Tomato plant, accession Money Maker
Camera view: bottom (45 deg); turntable rotation: 300 degrees
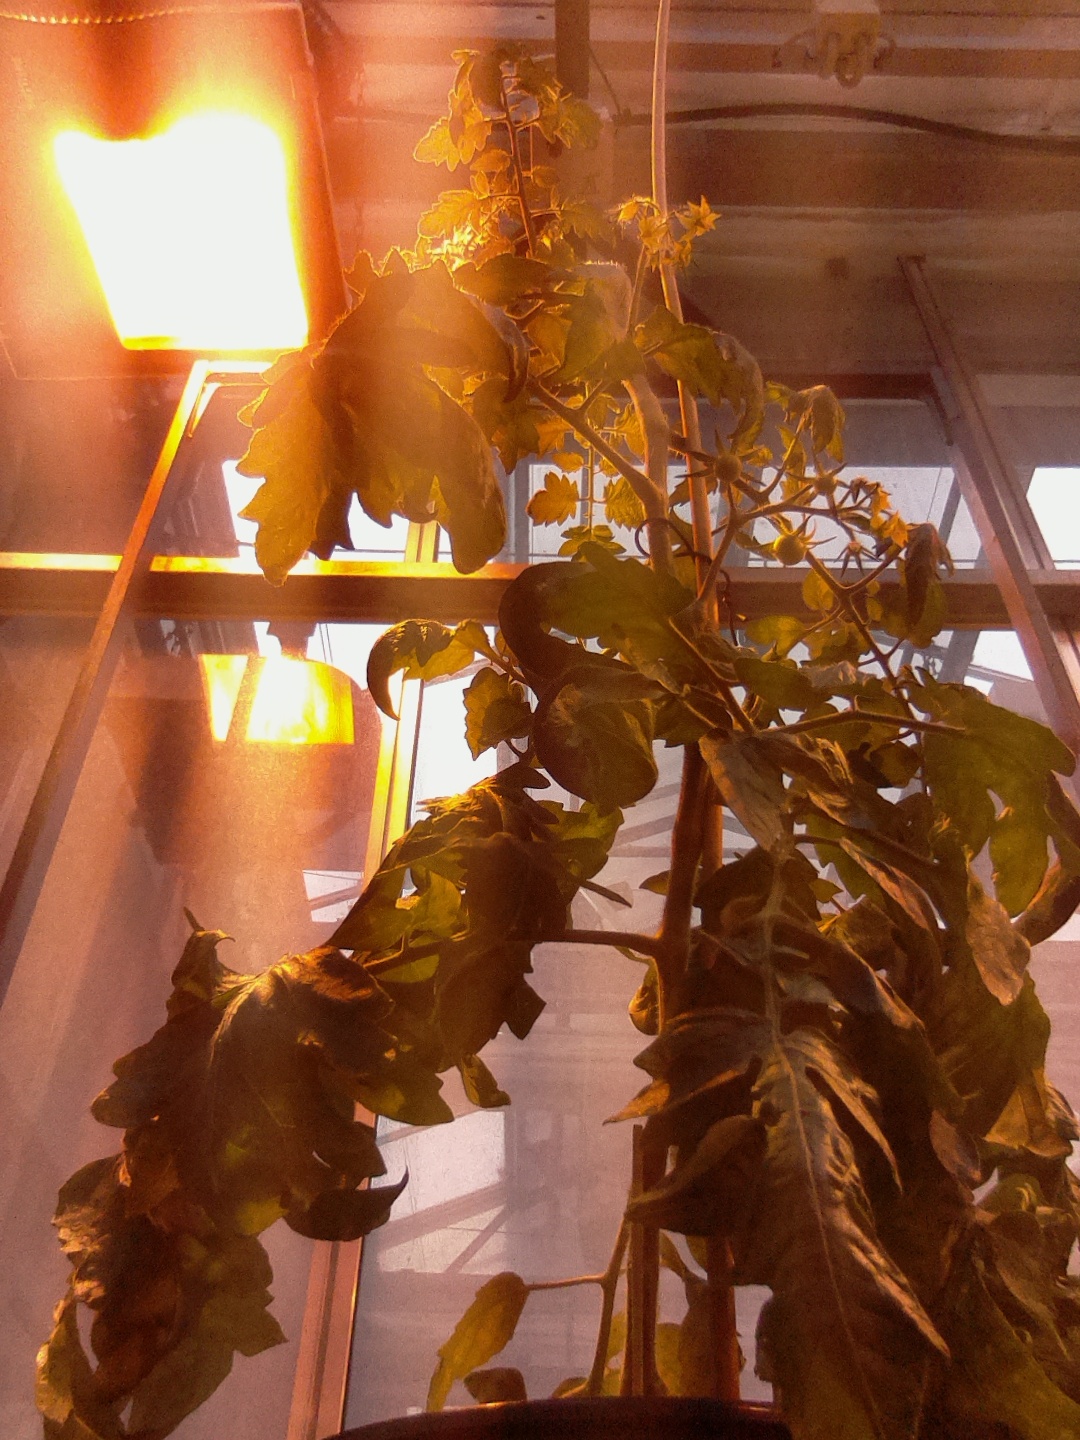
BBCH growth stage 71: 10%-20% of final fruit size